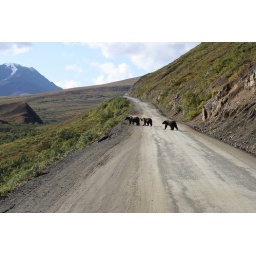
Denali- bears in road